National Archives Building

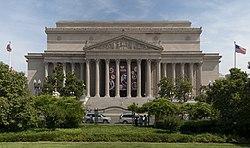
The National Archives Building in Washington, D.C.

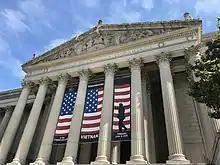
Entrance to the National Archives in Washington, DC

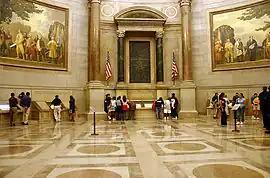
The Rotunda of the National Archives Building, where the Charters of Freedom documents are publicly exhibited

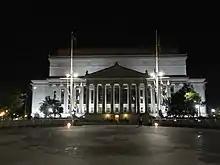
National Archives Building at night

The National Archives Building, known informally as Archives I, is the headquarters of the United States National Archives and Records Administration. It is located north of the National Mall at 700 Pennsylvania Avenue, N.W. in Washington, D.C. The rotunda entrance is on Constitution Avenue, and the research entrance is on Pennsylvania Avenue. A second larger facility, Archives II, also known as A2, is located in College Park, Maryland.